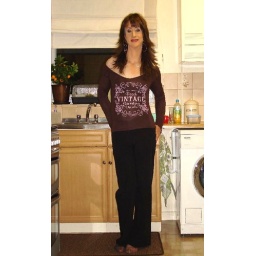
After a great night out with a friend in the westend home to a cup of tea